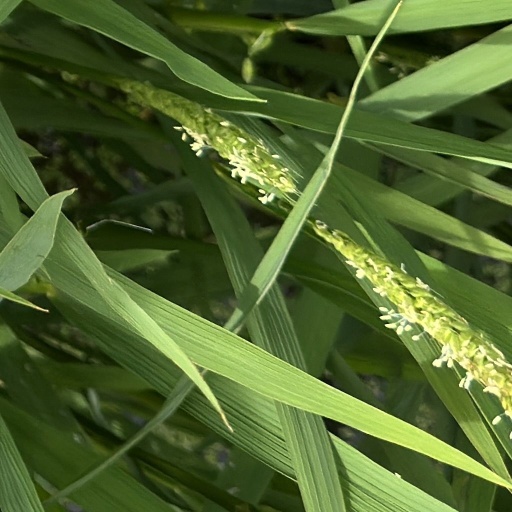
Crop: rice